1834 Philadelphia race riot

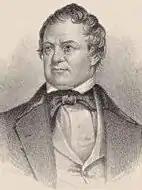
Philadelphia Mayor John Swift organized a posse of about 300 people to help restore order during the riot.

Despite these changes, the African American population in the area continued to grow alongside the overall population, From 1820 to 1830, the number of black people living around Philadelphia grew to about 15,000, making it the largest African American community in the northern United States. Working class municipalities around Philadelphia's Center City, such as Southwark, Moyamensing, Northern Liberties, and Spring Garden, grew as residences to both African Americans and white people, primarily composed of Irish immigrants. By the 1830s, there were 29 separate jurisdictions in Philadelphia County, which were patrolled by constables who had a difficult time keeping the peace amidst the growth. In many of these places, black and white people both frequented the same shops and social places, such as taverns, which led to some incidents of violence. In some cases, white residents rented their places of lodging from black landowners, which led to further resentment among poor whites. Highlighting the resentment against African Americans during this time, historian Barbara Lewis notes that in June 1834, just two months prior to the outbreak of the race riot, performer George Washington Dixon had debuted a minstrel show featuring blackface actors playing Zip Coon, a racist caricature of an African American man, at the Arch Street Theatre to much fanfare.